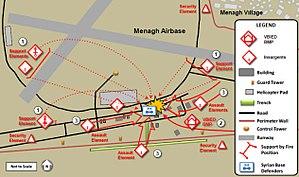
Le siège de l'aéroport de Menagh a lieu lors de la guerre civile syrienne. Il dure du 2 août 2012 au 6 août 2013 et s'achève par la prise de l'aéroport par les rebelles.